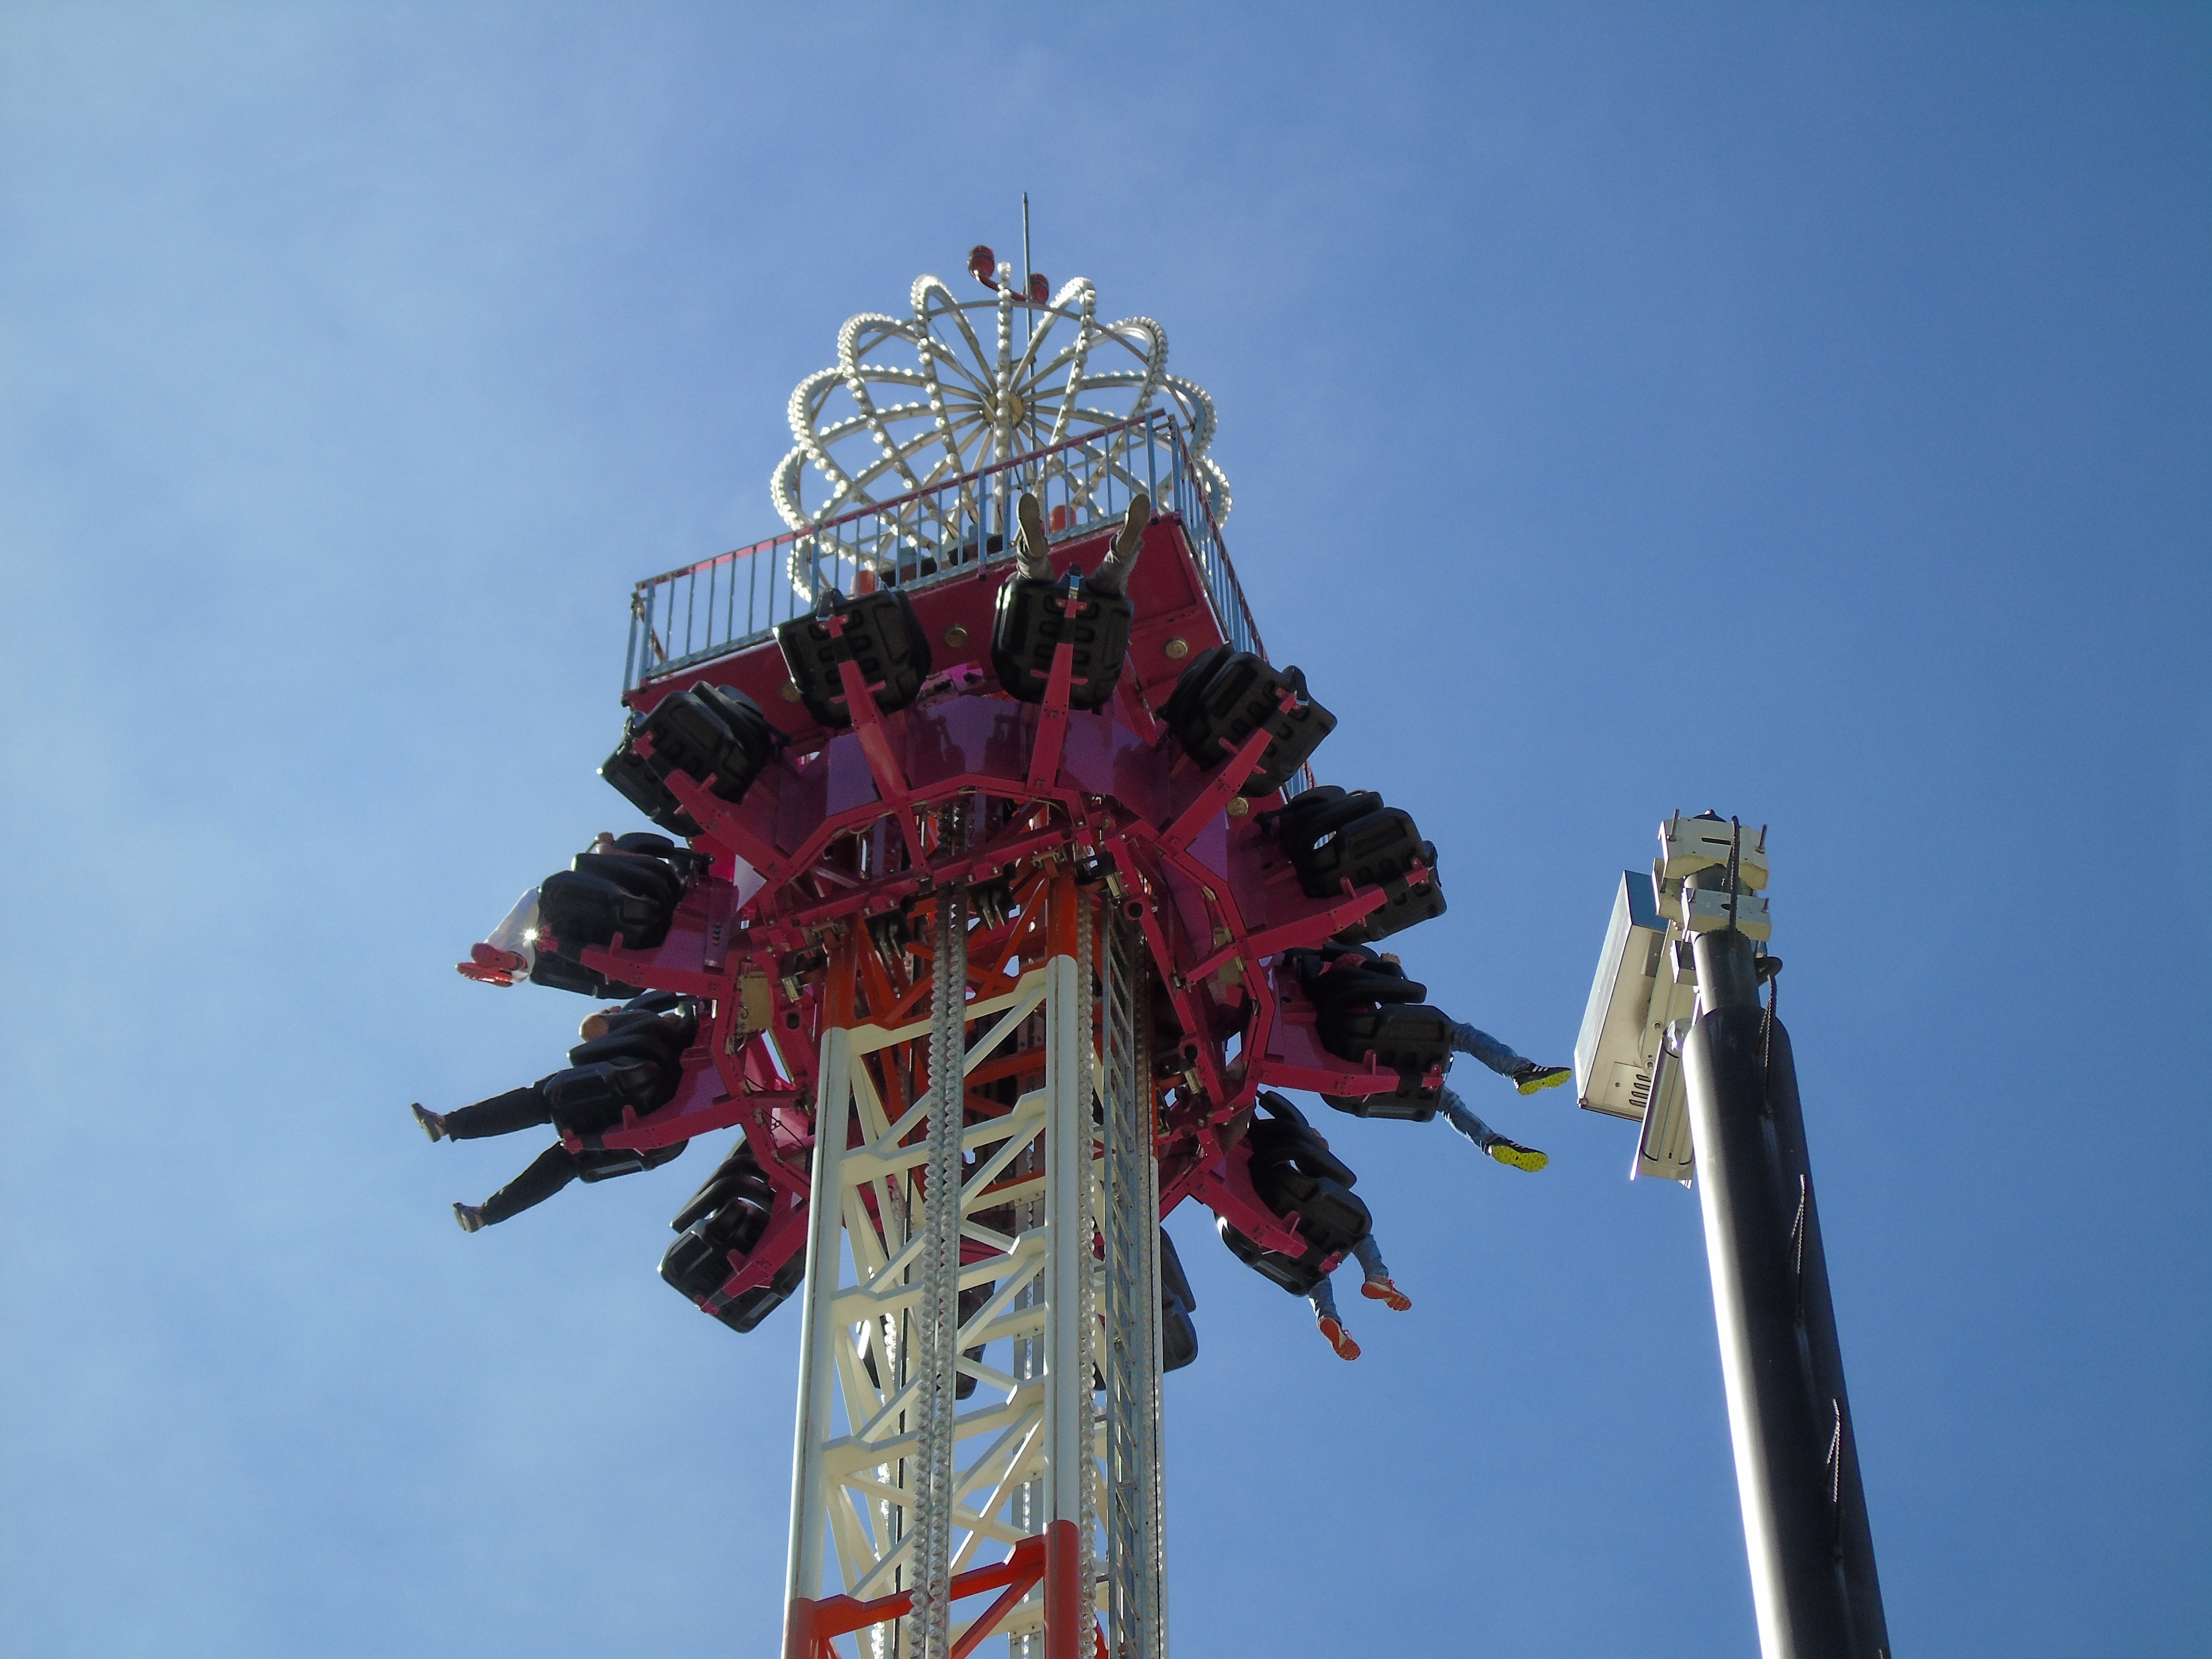
sky, game, recreation, amusement park, park, machine, speed, roller coaster, fun, fair, end, adrenaline, amusement ride, outdoor recreation, nonbuilding structure